Bird visual acuity rendering: 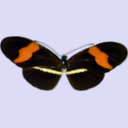
Butterfly visual acuity rendering: 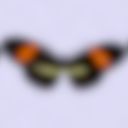
Species: erato
Subspecies: petiverana
Sex: male
View: dorsal
Hybrid status: valid subspecies
Locality: Jalapa MEX VC
Coordinates: 19.517, -96.917